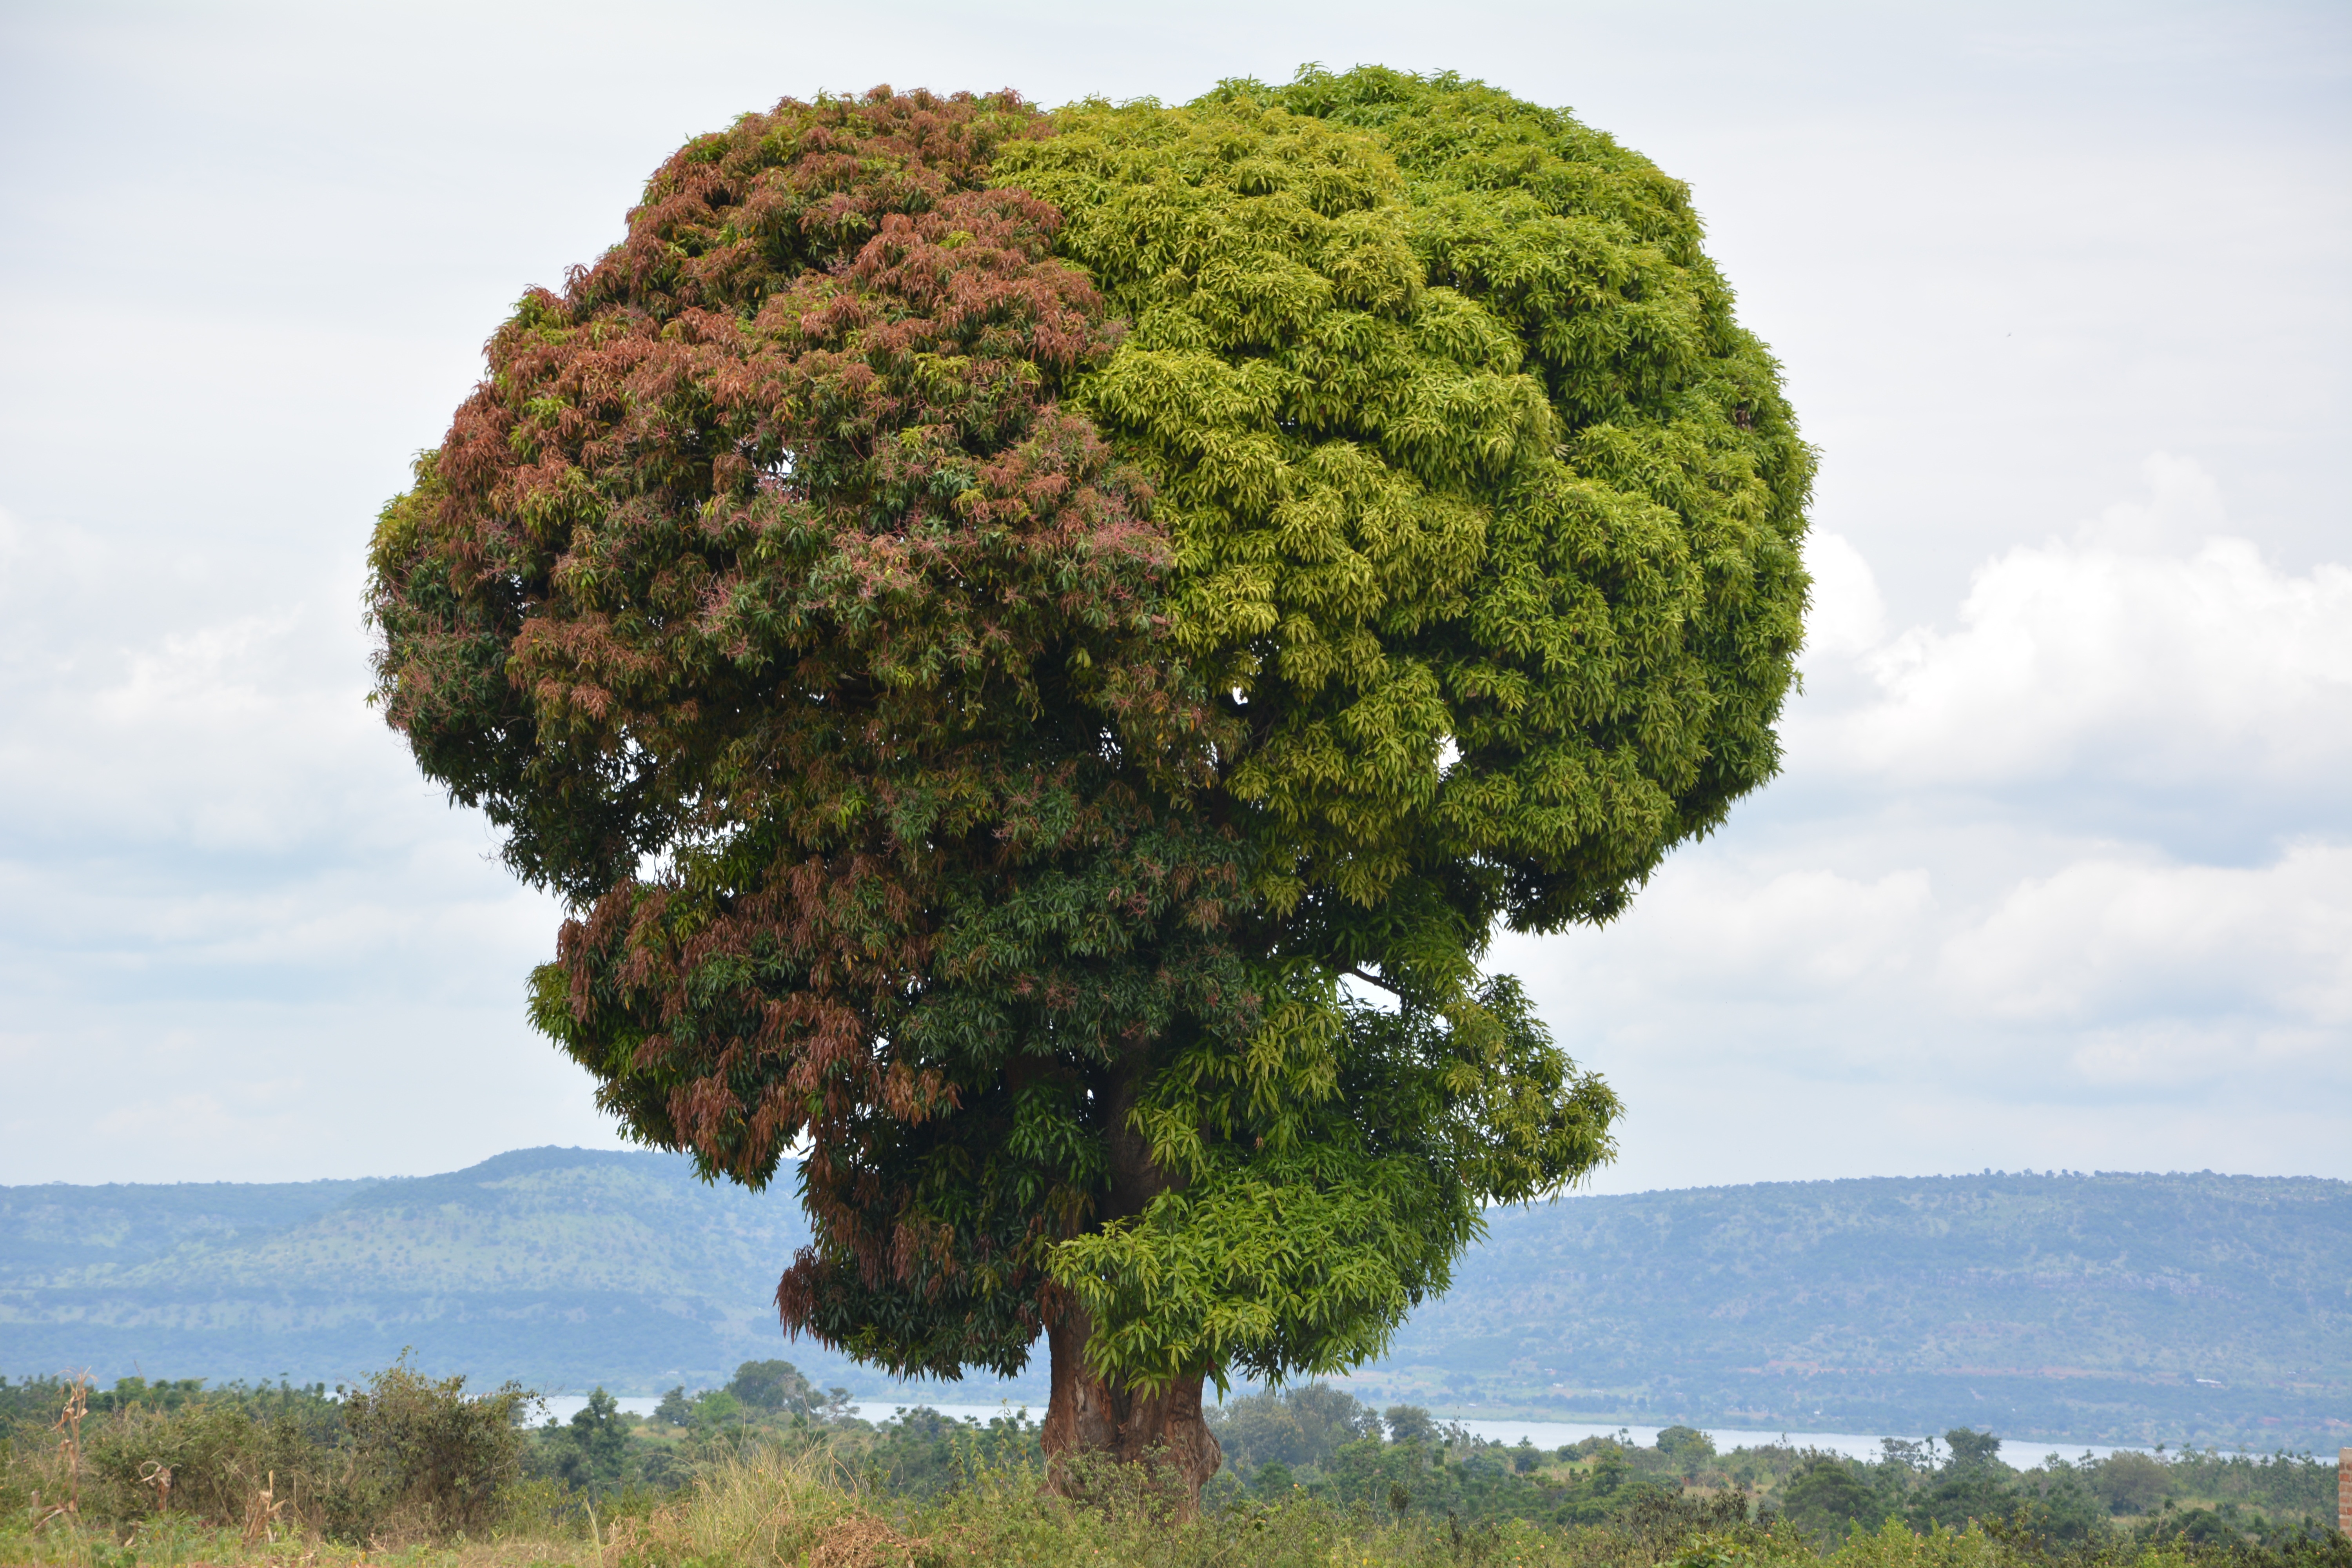
tree, nature, plant, hill, flower, travel, africa, vegetation, shrub, tanzania, ecosystem, rural area, flowering plant, woody plant, land plant